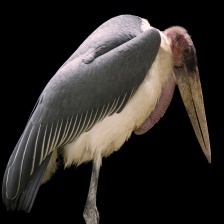
Species: MARABOU STORK
Scientific name: LEPTOPTILOS CRUMENIFER
ImageNet parent category: white_stork